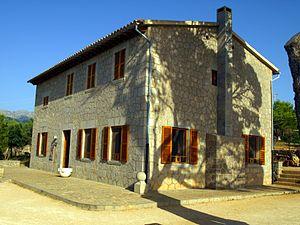
La Route de la pierre sèche, en catalan La Ruta de la Pedra en Sec, désigne le sentier de grande randonnée 221, à Majorque, en Espagne.